Decca tree

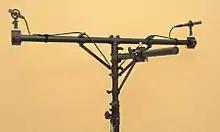
Microphone stand for Decca Tree configuration

The Decca Tree is a spaced microphone array most commonly used for orchestral recording. It was originally developed as a type of stereo A–B recording method adding a center fill. The technique was developed in the early 1950s and first commercially used in 1954 by Arthur Haddy, Roy Wallace, and later refined by engineer Kenneth Ernest Wilkinson and his team at Decca Records and its recording studios, to provide a strong stereo image.